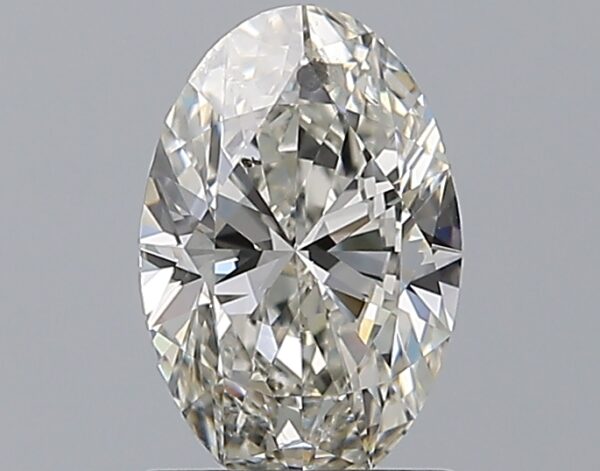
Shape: oval
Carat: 1
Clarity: SI2
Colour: H
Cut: EX
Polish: EX
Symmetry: VG
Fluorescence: ST
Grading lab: HRD
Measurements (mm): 8.3 x 5.52 x 3.34